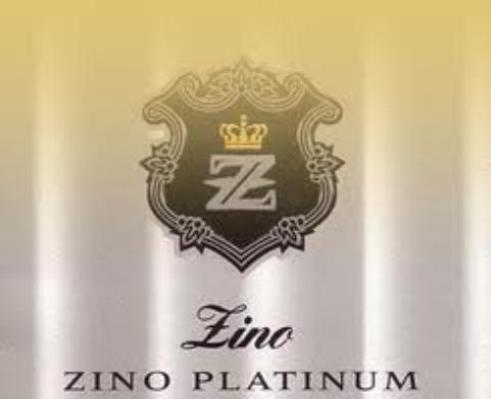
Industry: Clothes